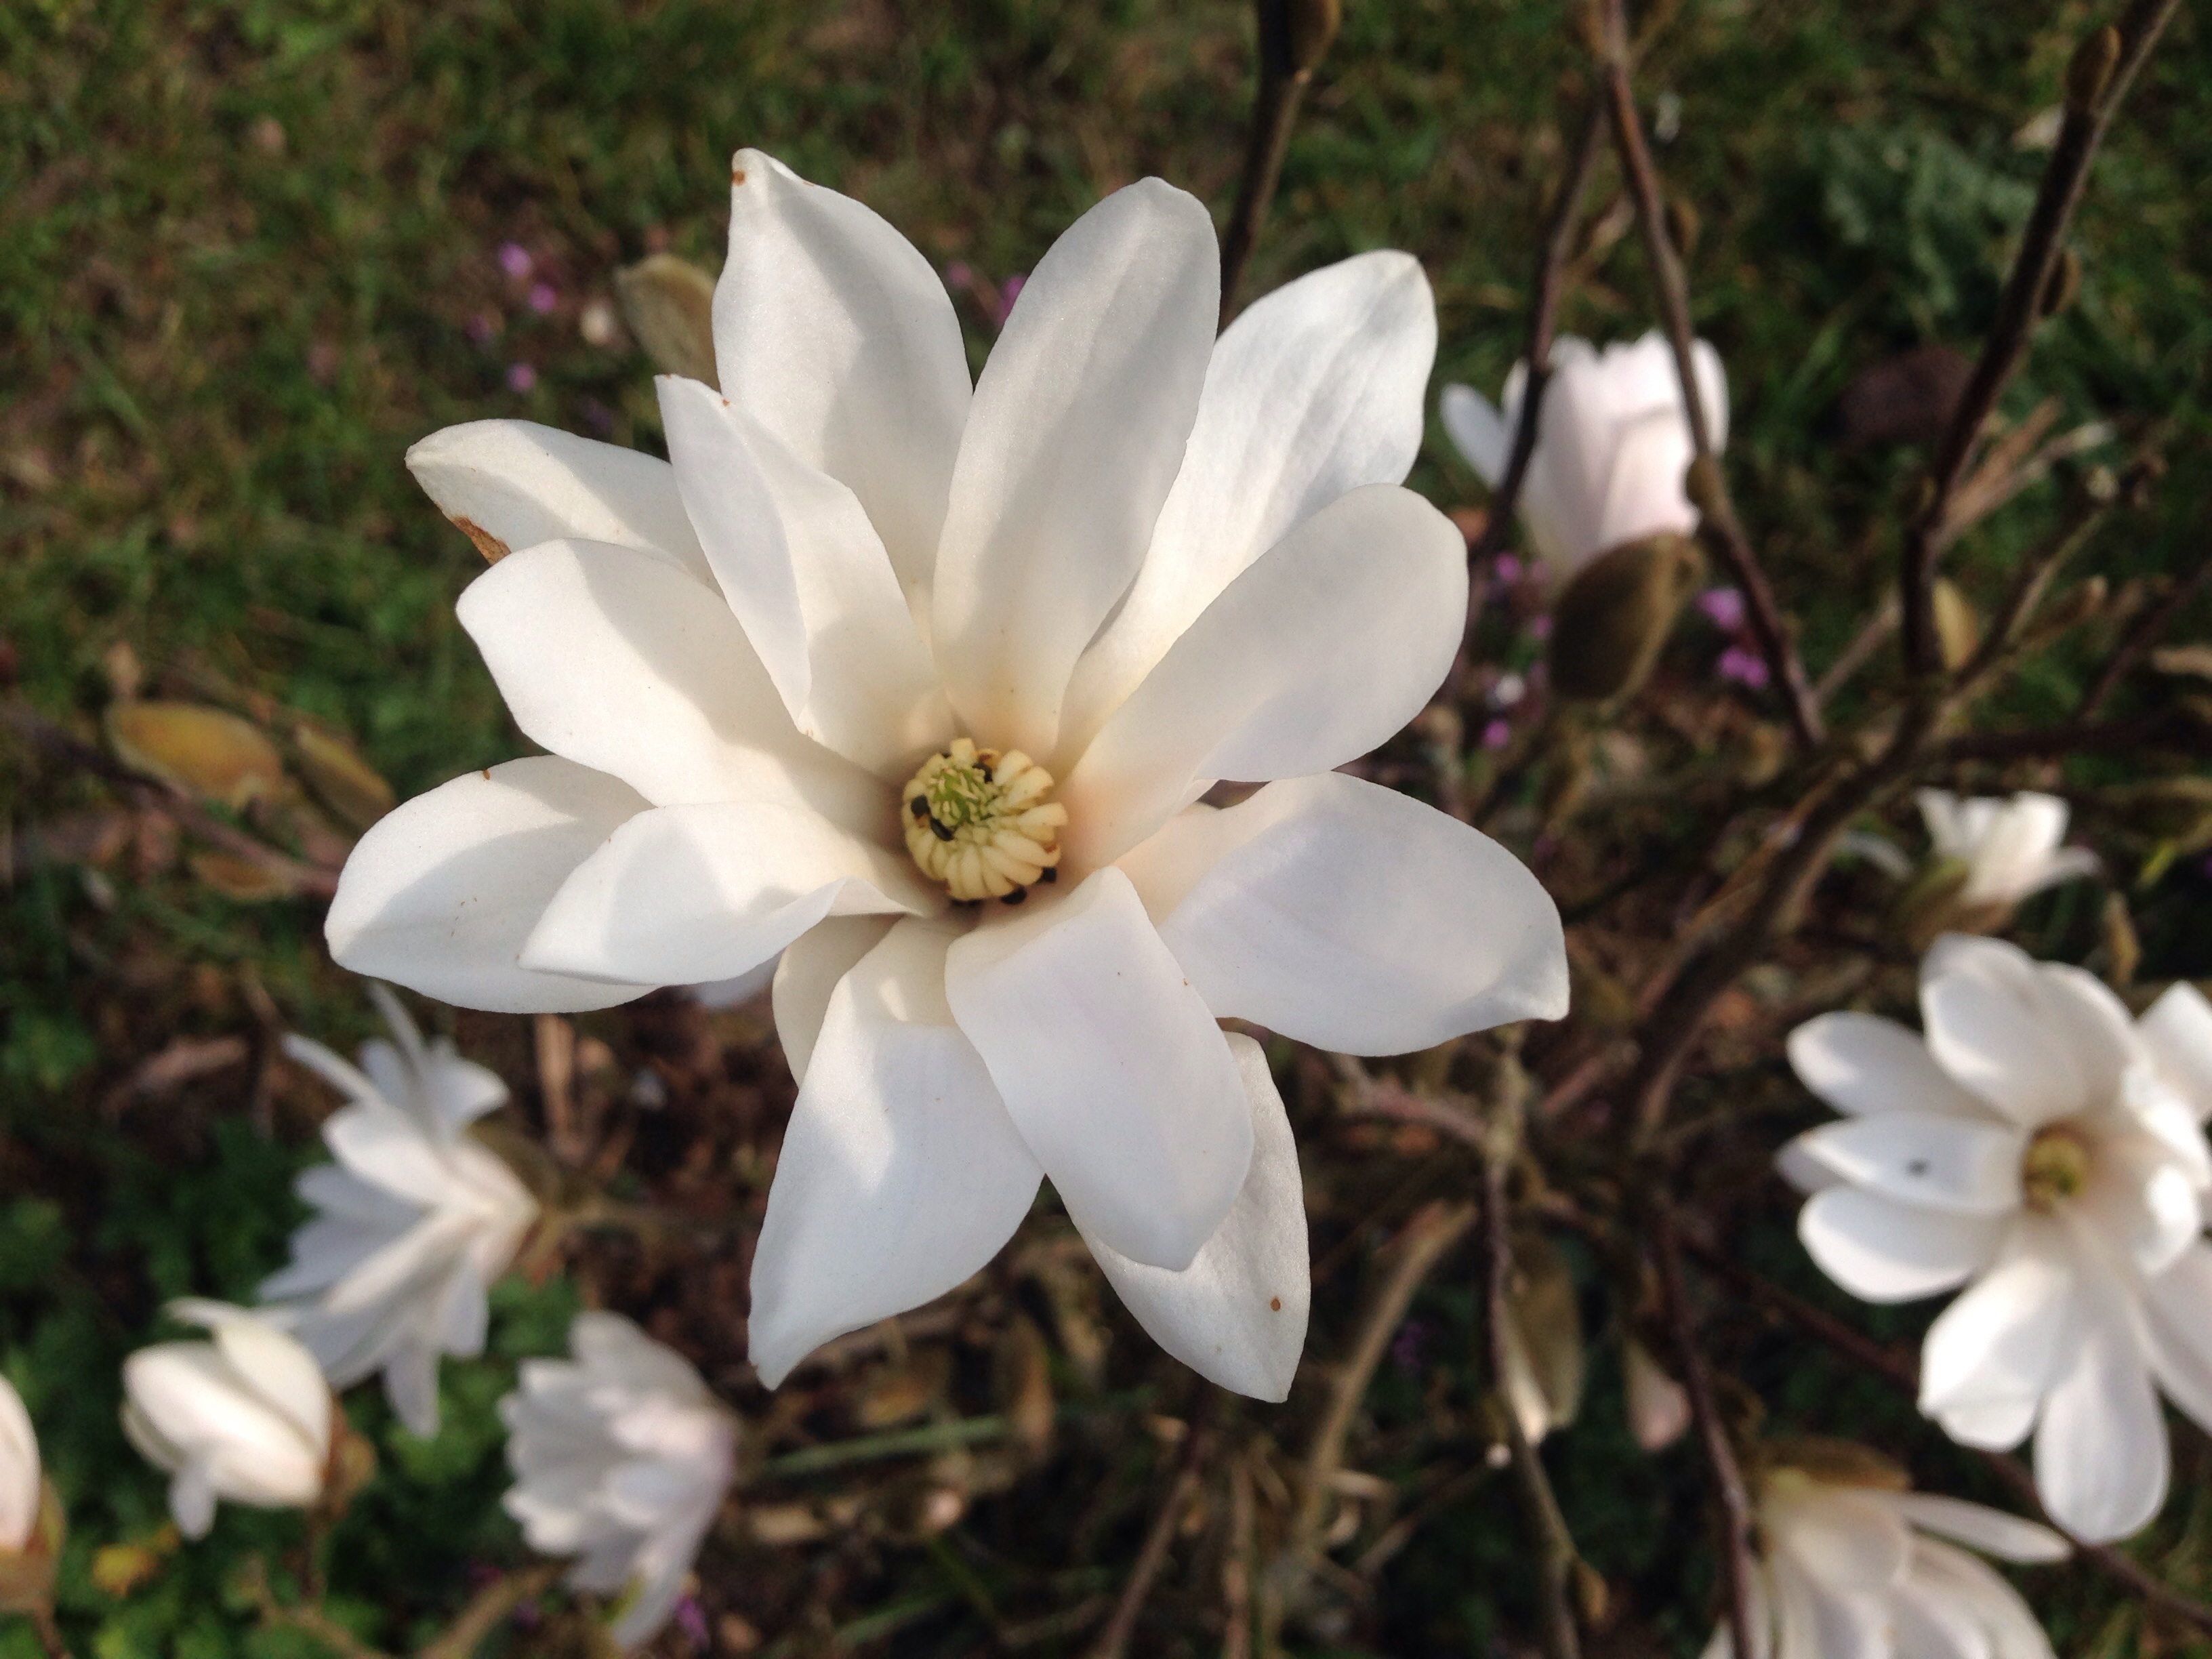
blossom, plant, white, flower, petal, bloom, bush, spring, botany, flora, wildflower, ornamental, magnolia, edelweiss, jasmine, flowering plant, land plant